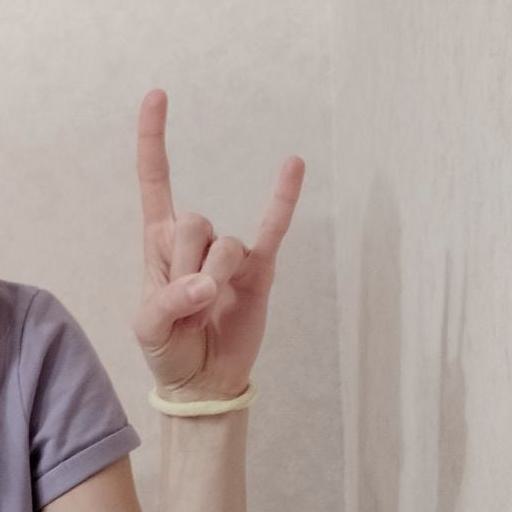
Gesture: rock